D'Entrecasteaux Islands

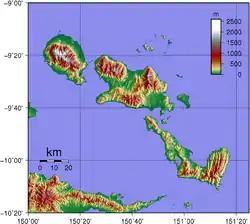
Topographic map of D'Entrecasteaux Islands. Large islands from Northwest to Southeast: Goodenough, Fergusson and Normanby.

The three principal islands, from northwest to southeast, are Goodenough (Nidula), then across Moresby Strait to Fergusson (Moratau), the largest of the three, and across Dawson Strait to Normanby Island (Duau).